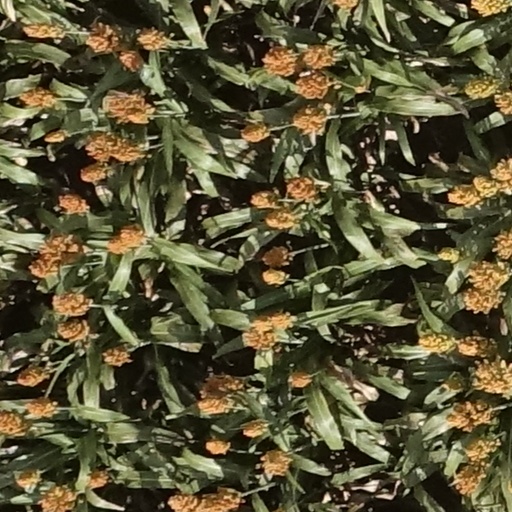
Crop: sorghum